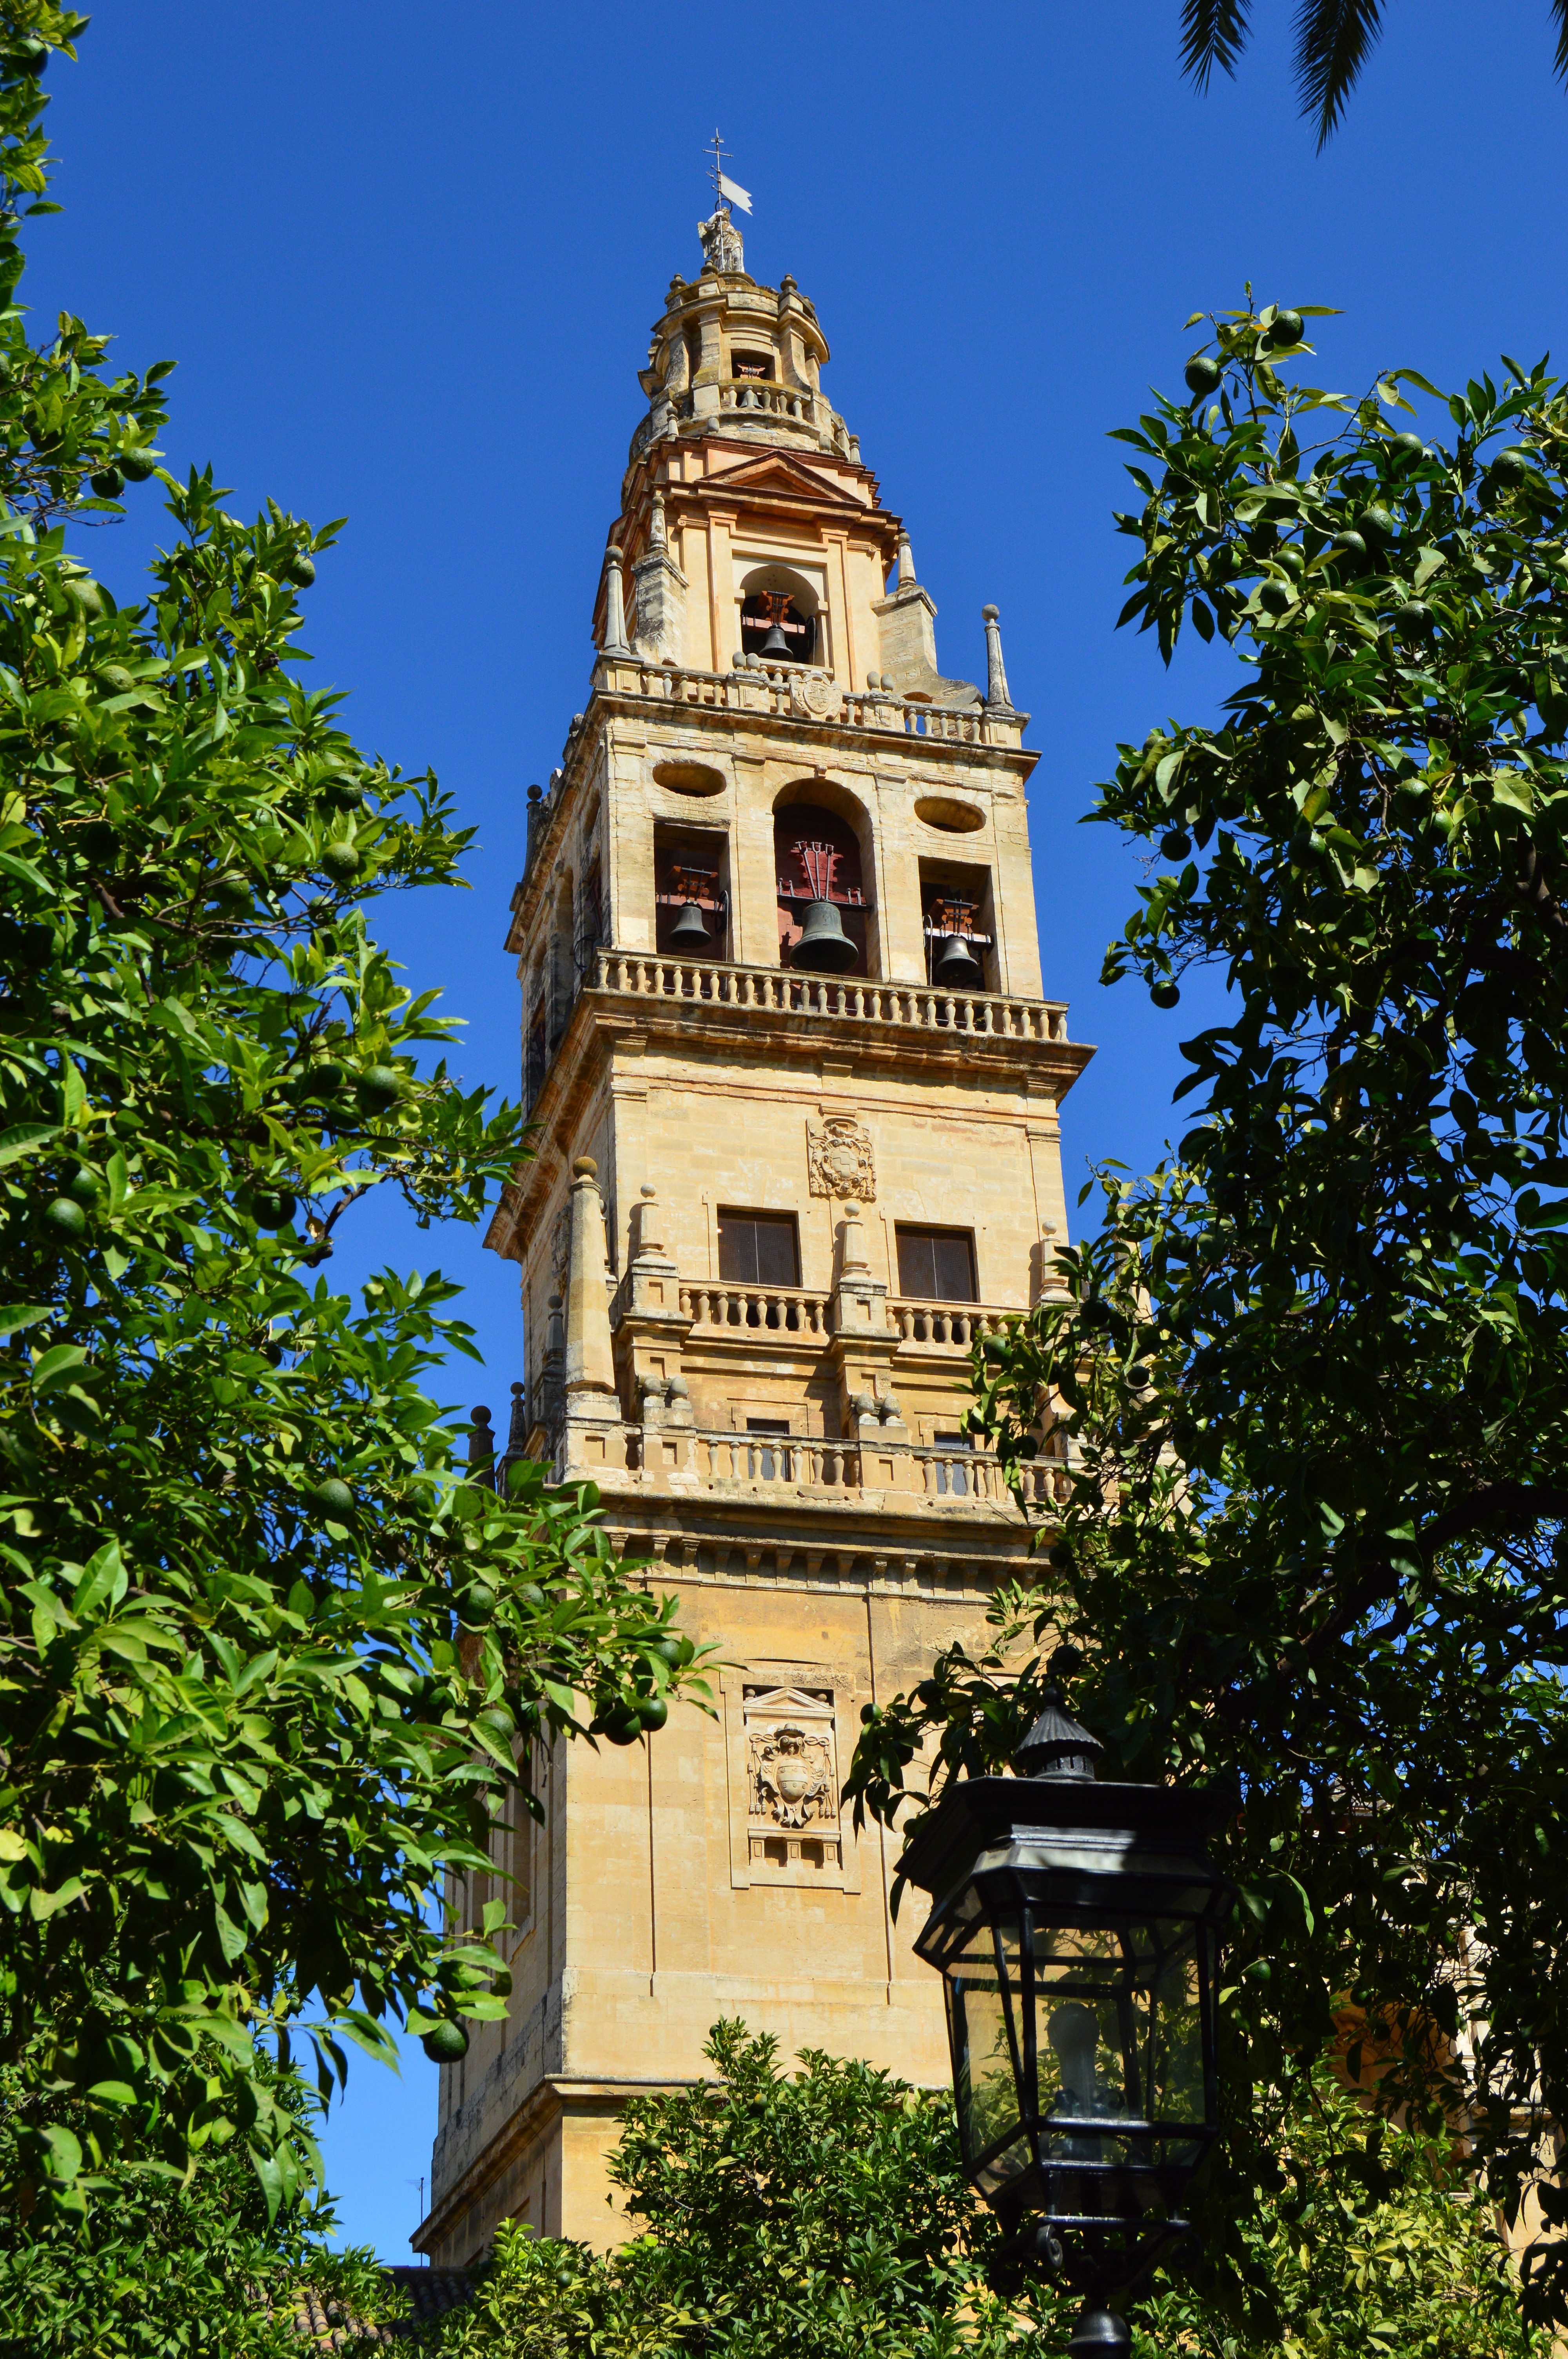
building, chateau, tower, landmark, facade, church, cathedral, place of worship, clock tower, bell tower, holidays, mosque, estate, cordoba